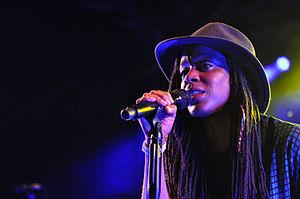
Akua Naru, née LaTanya Olatunji le 20 août vers 1978, est une artiste de hip-hop américaine.